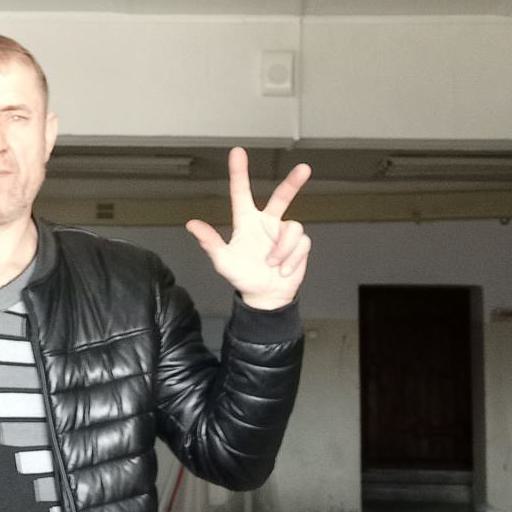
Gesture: three2